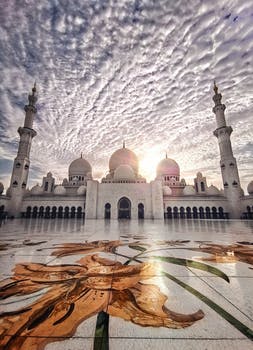
Label: No Watermark